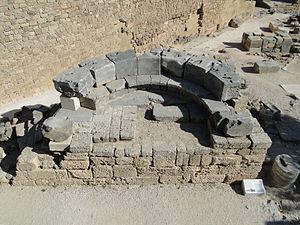
Exèdre du prêtre Pamphilidas sur l'acropole de Lindos, Rhodes, Grèce
Lindos est une ville et un site archéologique situés sur la côte est de Rhodes.
L'exèdre est dans un bâtiment une salle de conversation équipée de sièges ou de bancs. Elle suit le plus souvent un plan semi-circulaire, qui facilite le contact entre les interlocuteurs.